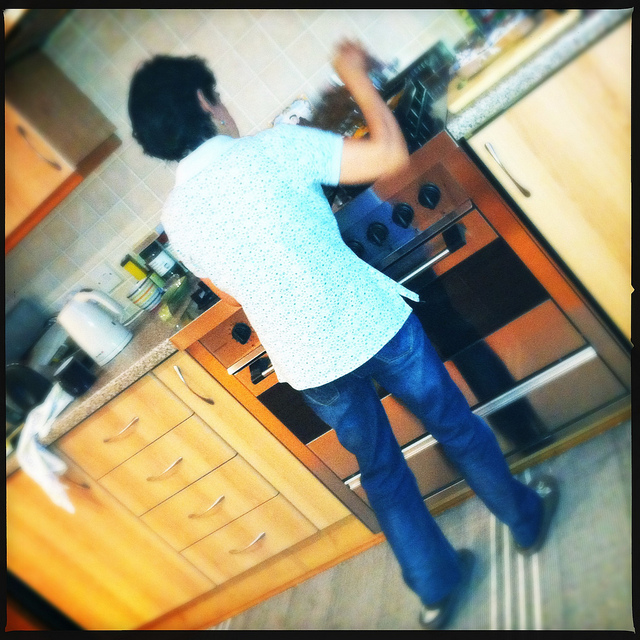
user: Given an image and a question. Answer the question in a short answer. Question: What is a normal countertop height? Short Answer:
assistant: 36 inches